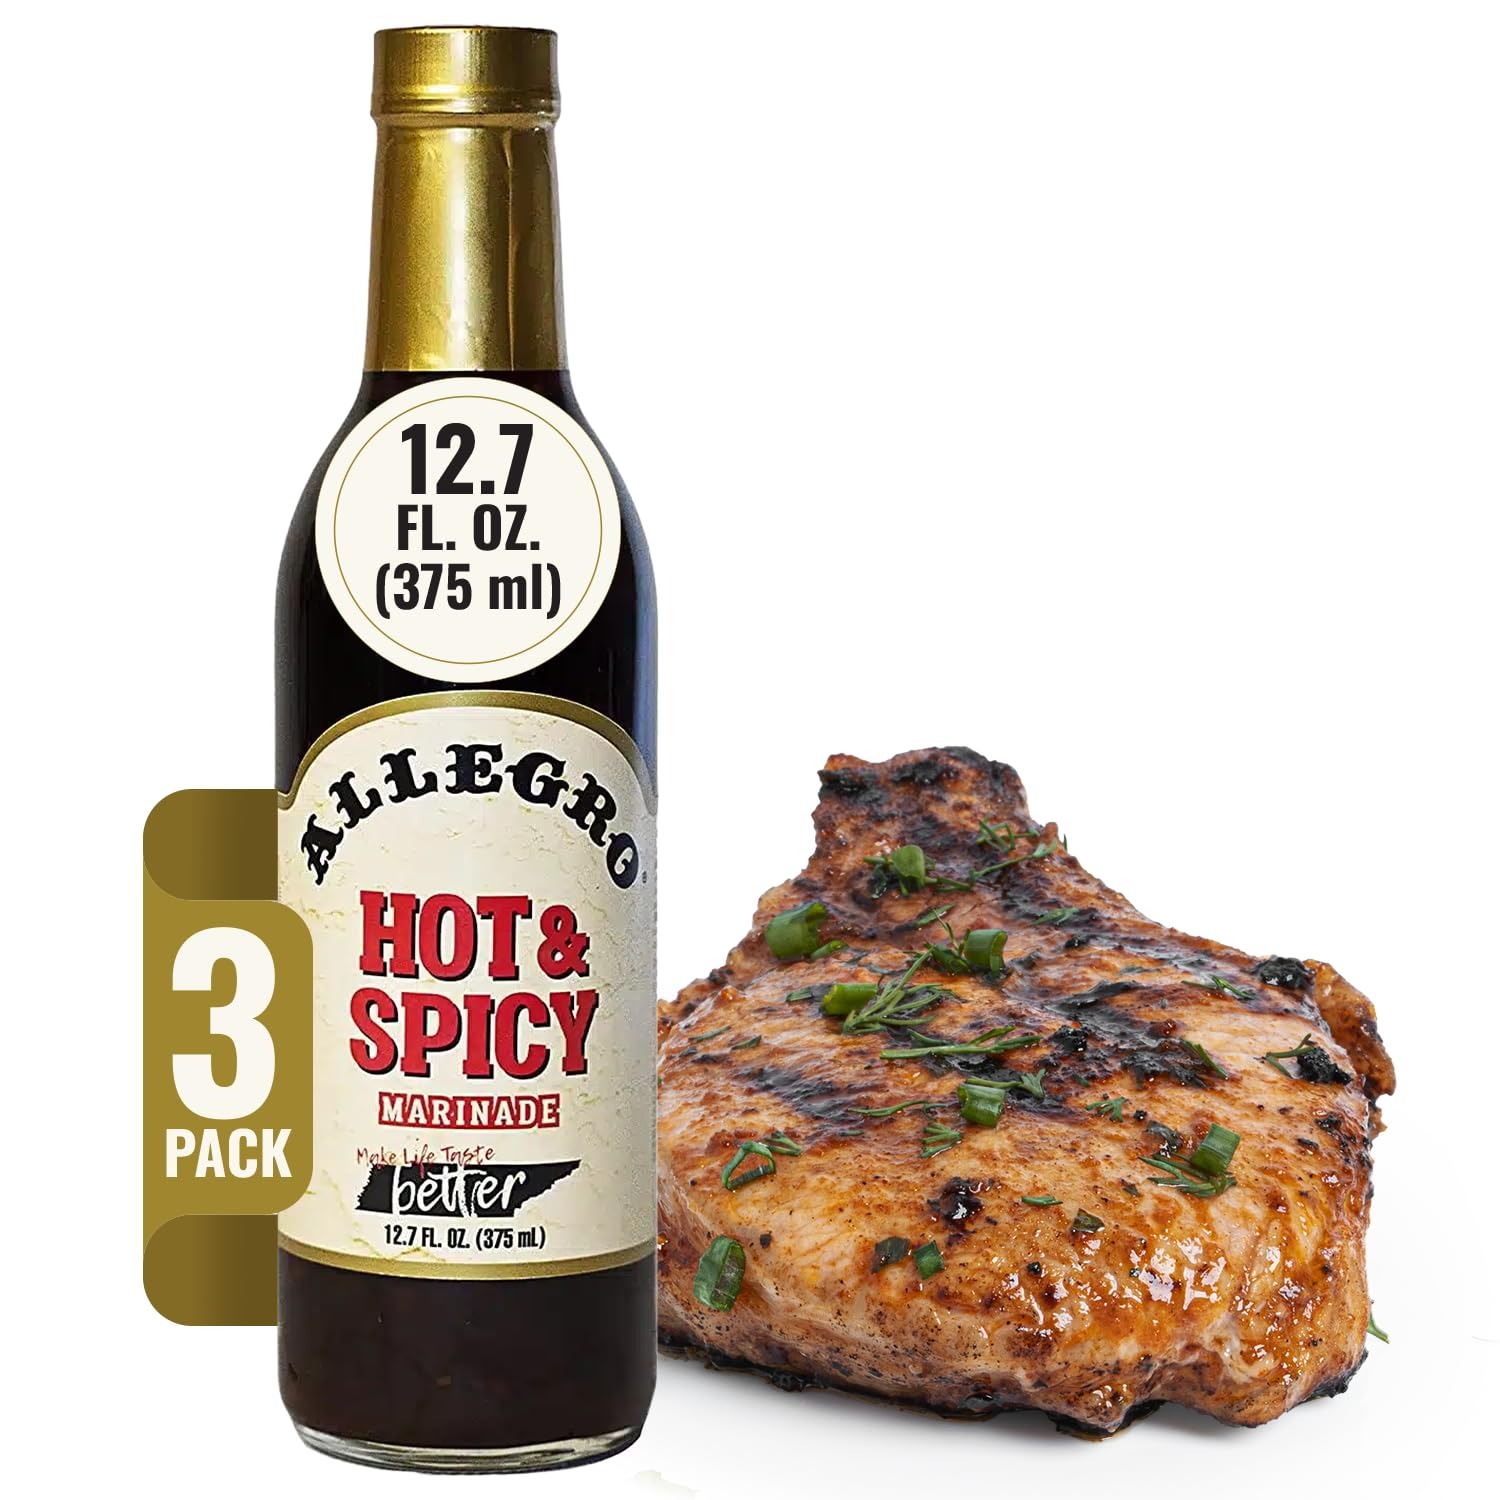
Item Name: ALLEGRO - The Marinate Everything Marinades | Perfect Marinades for Meat & Veggies | Marinade for Grilling, Roasting & Cooking | Kosher & Gluten Free | 12.7 Oz (Pack of 3) - Hot & Spicy
Bullet Point 1: A Flavorful Upgrade: This steak marinade originates from Deep South Cajun country, a region known for its unique blend of spices, peppers, and French-inspired flavors, transforming food into rich, savory delights! Perfect for barbecues, cozy family dinners, or festive gatherings, this chicken marinade brings depth to every bite, turning even basic dishes into something deliciously memorable that guests won’t stop raving about!
Bullet Point 2: Savory Goodness Inside: The Allegro marinade delivers subtle heat and tang without an overpowering aftertaste, making it perfect for those who enjoy extra flavor without lingering spiciness; Imagine these rich flavors soaking into your steak, chicken, seafood, or veggies, creating a juicy, irresistible meal!
Bullet Point 3: Unlock Juicy Perfection: Marinate for 30 minutes to 24 hours - depending on your desired taste and tenderness; This savory blend infuses every bite with a unique and delectable flavor, perfect for meat, steak, chicken, pork, fish, veggies, and even soup stock! It penetrates deeply, transforming your meals into juicy, melt-in-your-mouth experiences bursting with flavor and guaranteed to impress! (Note: The recommended marinade serving size is 1 tablespoon per 4 ounces of meat)
Bullet Point 4: Gluten-Free & Kosher Certified: This steak sauce is thoughtfully crafted to ensure that everyone can enjoy its rich, satisfying flavor, as it is both gluten-free and kosher certified; Made with premium ingredients, it is the perfect choice for enhancing any dish - whether you are preparing a family meal or hosting a special occasion, or simply barbecuing!
Bullet Point 5: Package Contents: 3 Units of Allegro Marinade - Hot & Spicy (12.7 Oz), 25 Servings per Pack
Product Description: <p>This steak marinade originates from Deep South Cajun country, a region known for its unique blend of spices, peppers, and French-inspired flavors, transforming food into rich, savory delights!</p><p>This steak sauce brings a burst of bold, savory goodness to every meal! With just 30-45 minutes of soaking, it infuses steak, chicken, pork, veggies, seafood, and even soup stock with a rich, tenderizing flavor. This steak sauce delivers subtle heat and tang without an overpowering aftertaste, making it perfect for those who enjoy extra flavor without lingering spiciness, transforming even the simplest dishes into juicy, melt-in-your-mouth favorites. Perfect for grilling, roasting, or barbecuing, this marinate sauce ensures every meal is a flavorful success.</p><p>Crafted to suit diverse diets, this marinade is gluten-free and kosher certified, making it a great choice for everyone at the table. Perfect for family dinners, backyard barbecues, or festive gatherings, it is a crowd-pleaser that adds mouthwatering depth to any dish.</p><p><br></p><p><b>ALLEGRO Marinade Features:</b></p><ul><li>Effortless Flavor Enhancement</li><li>Perfect for Any Dish</li><li>Gluten-Free and Kosher Certified</li><li>Tenderizes Tougher Cuts Easily</li><li>No Extra Spices Needed</li><li>Ideal for Grilling and Roasting</li><li>Bold, Rich Flavor Boost</li><li>Turns Meals into Favorites</li></ul><p><b><br></b></p><p><b>Who are We: </b>At Allegro, we have spent over 40 years perfecting the art of flavor, turning ordinary meals into extraordinary experiences that bring people together around the table. Our unwavering commitment to quality shines through in every bottle, with all Allegro products being gluten-free, kosher, and GFSI-certified. Enjoy worry-free, mouthwatering meals that everyone can savor and love, no matter the occasion.</p>
Value: 38.1
Unit: Fl Oz

Price: 8.945